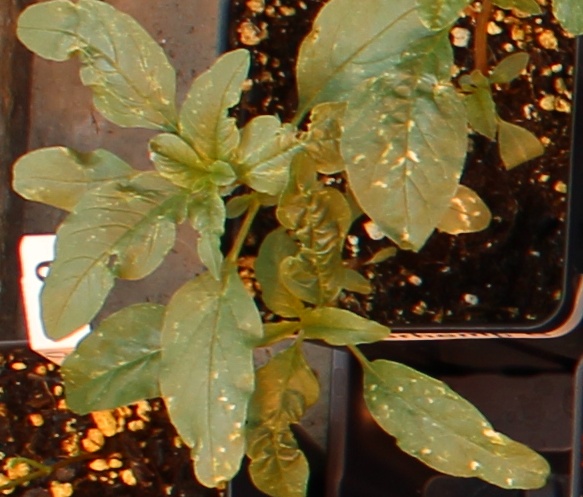
Label: Waterhemp